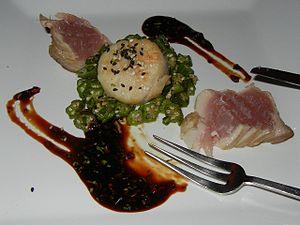
Carpaccio de thon
La cuisine des Seychelles est une cuisine créole qui a pour base le poisson et le riz. S'y ajoutent les produits de la mer, ainsi que les fruits exotiques, les légumes et les tubercules. Les mets qu'ils permettent d'élaborer sont tous relevés d’herbes aromatiques et d’épices. Aussi métissée que sa population, la cuisine des Seychelles a de plus subi plusieurs influences, ce qui lui permet de combiner et mélanger les apports français, chinois, indien et africain.